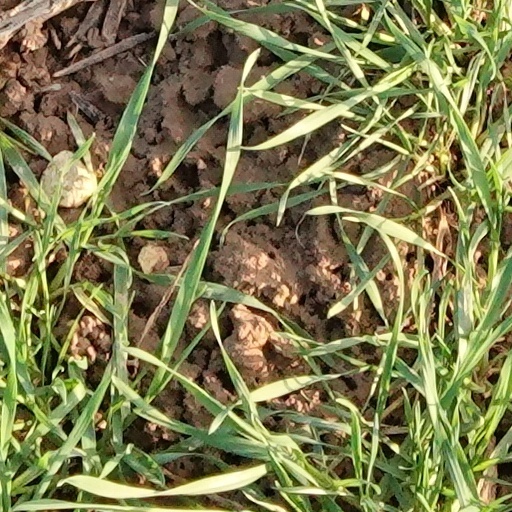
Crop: wheat